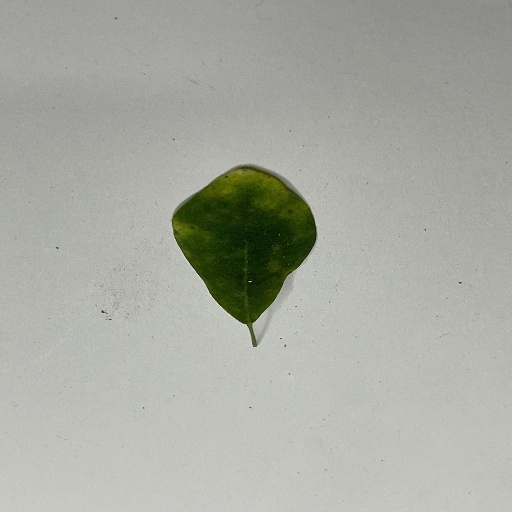
Species: Sojina
Leaf condition: Bacterial Spot